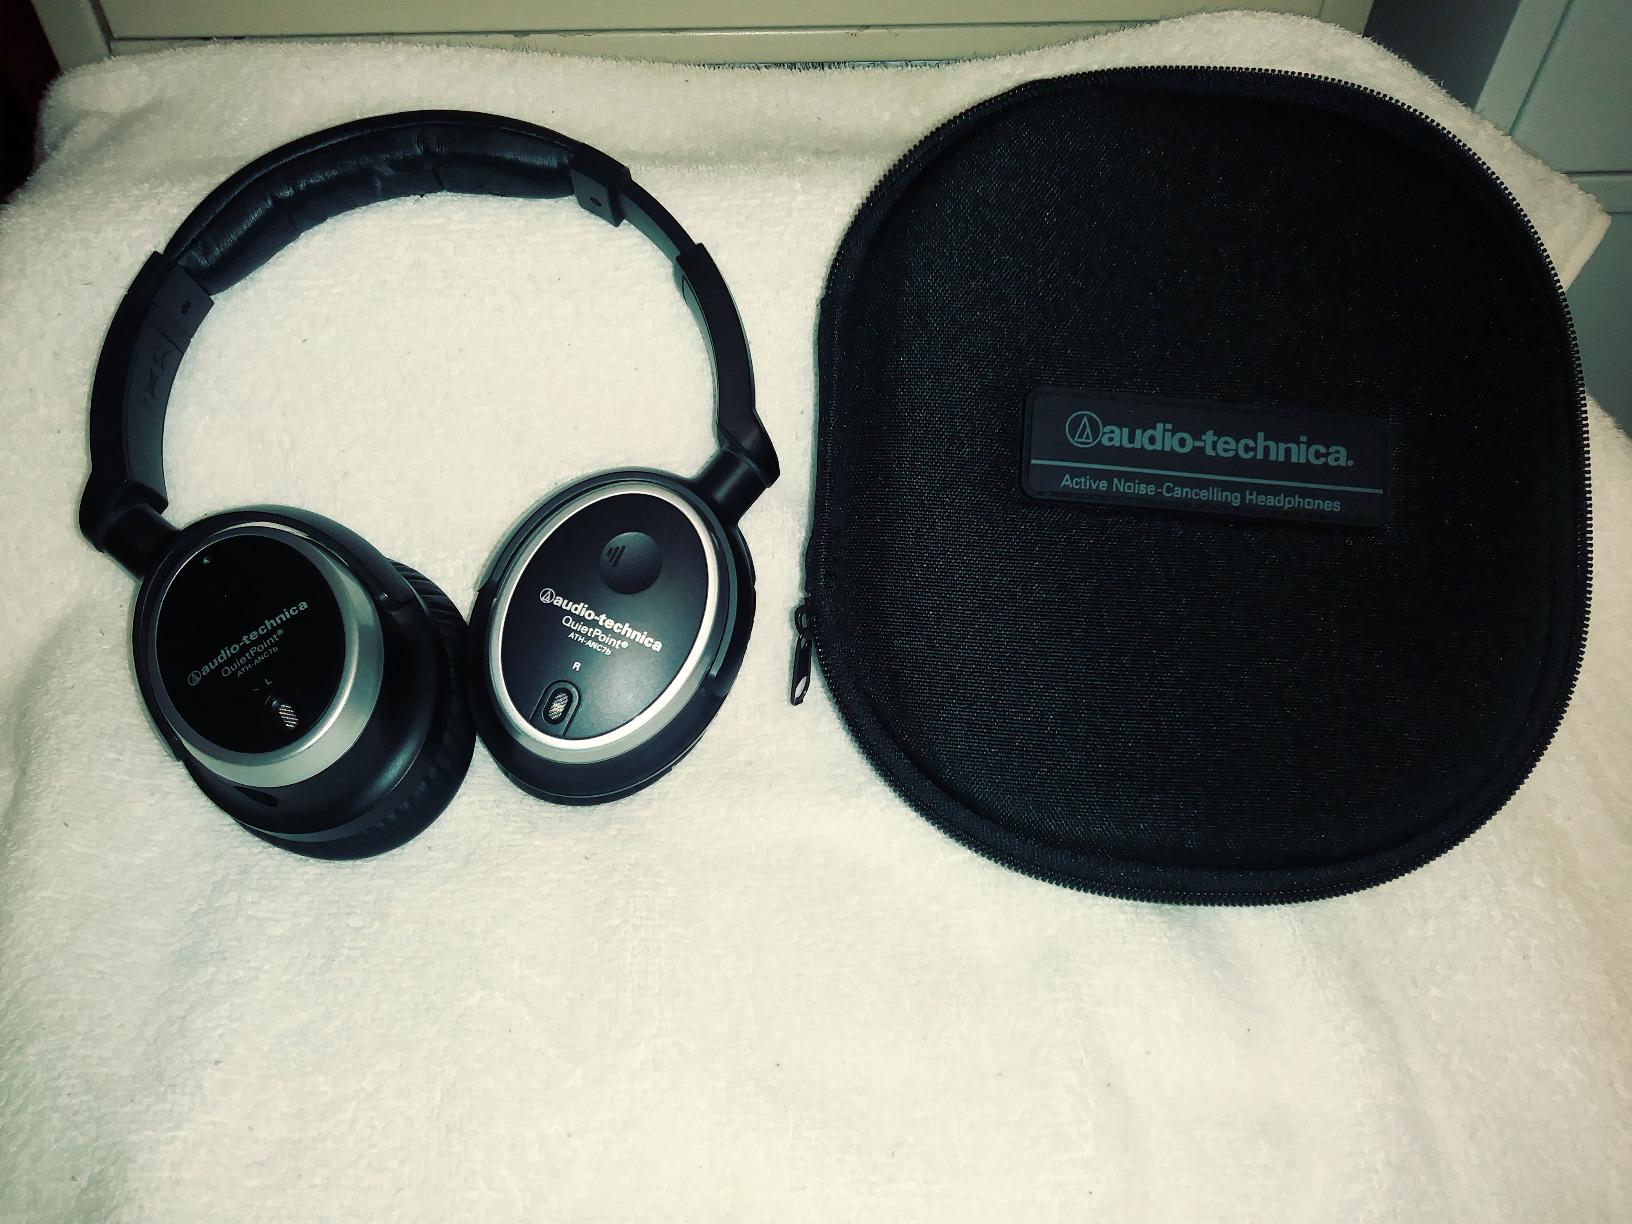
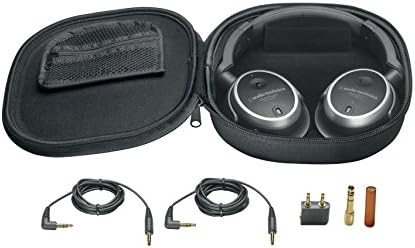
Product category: headphones
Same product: yes